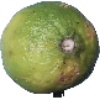
Label: Limes 1